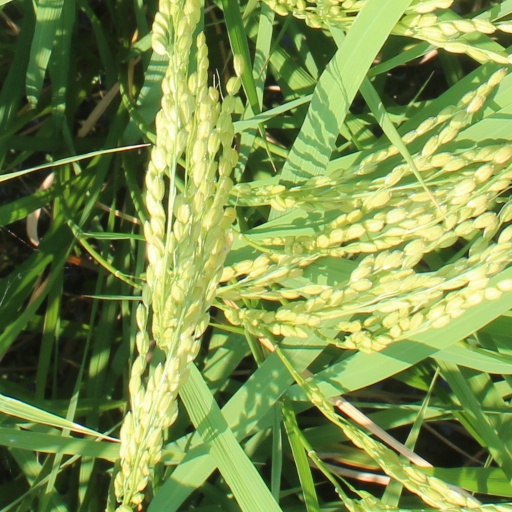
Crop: rice